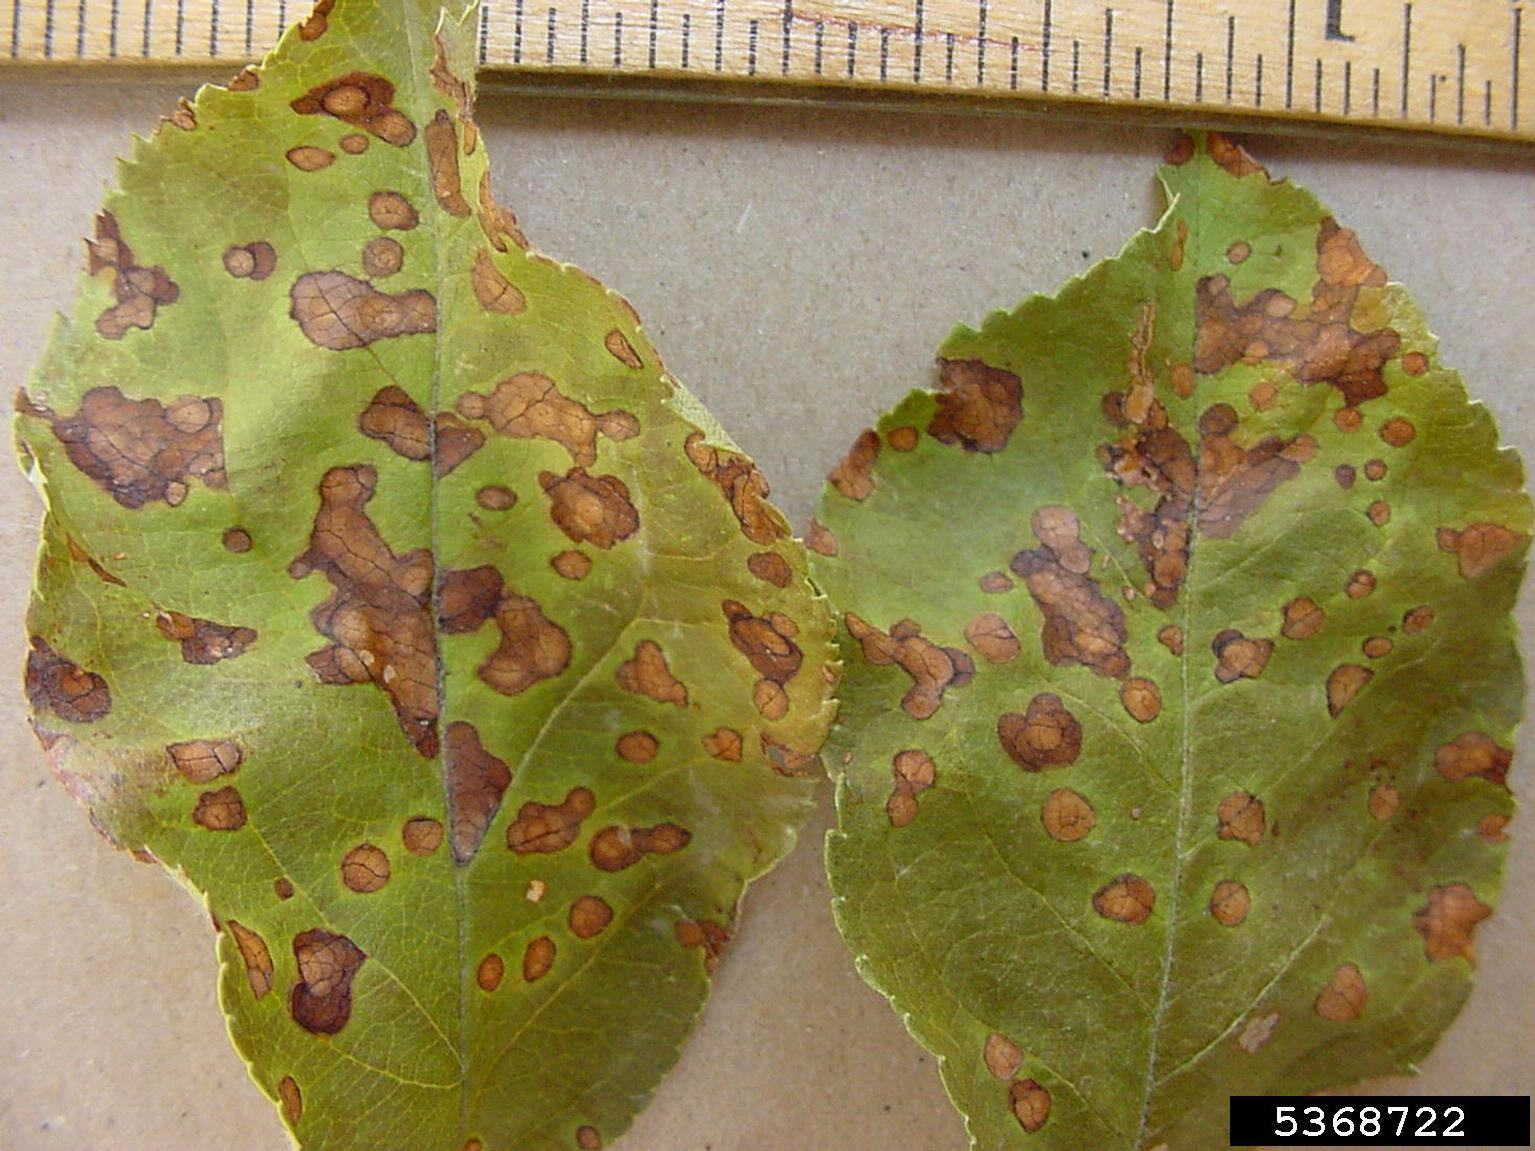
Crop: apple
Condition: black_rot